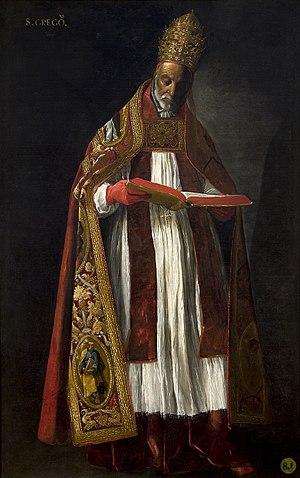
Située dans le Somerset, à proximité de la ville de Bath, l'abbaye de Downside est un important monastère bénédictin qui a abrité deux saints, canonisés en 1970 par le pape Paul VI : saint Ambrose Barlow et saint John Roberts. L'église elle-même a le statut de basilique mineure depuis 1935. Saint Olivier Plunket y est inhumé. L'abbaye fait partie de la congrégation bénédictine anglaise.